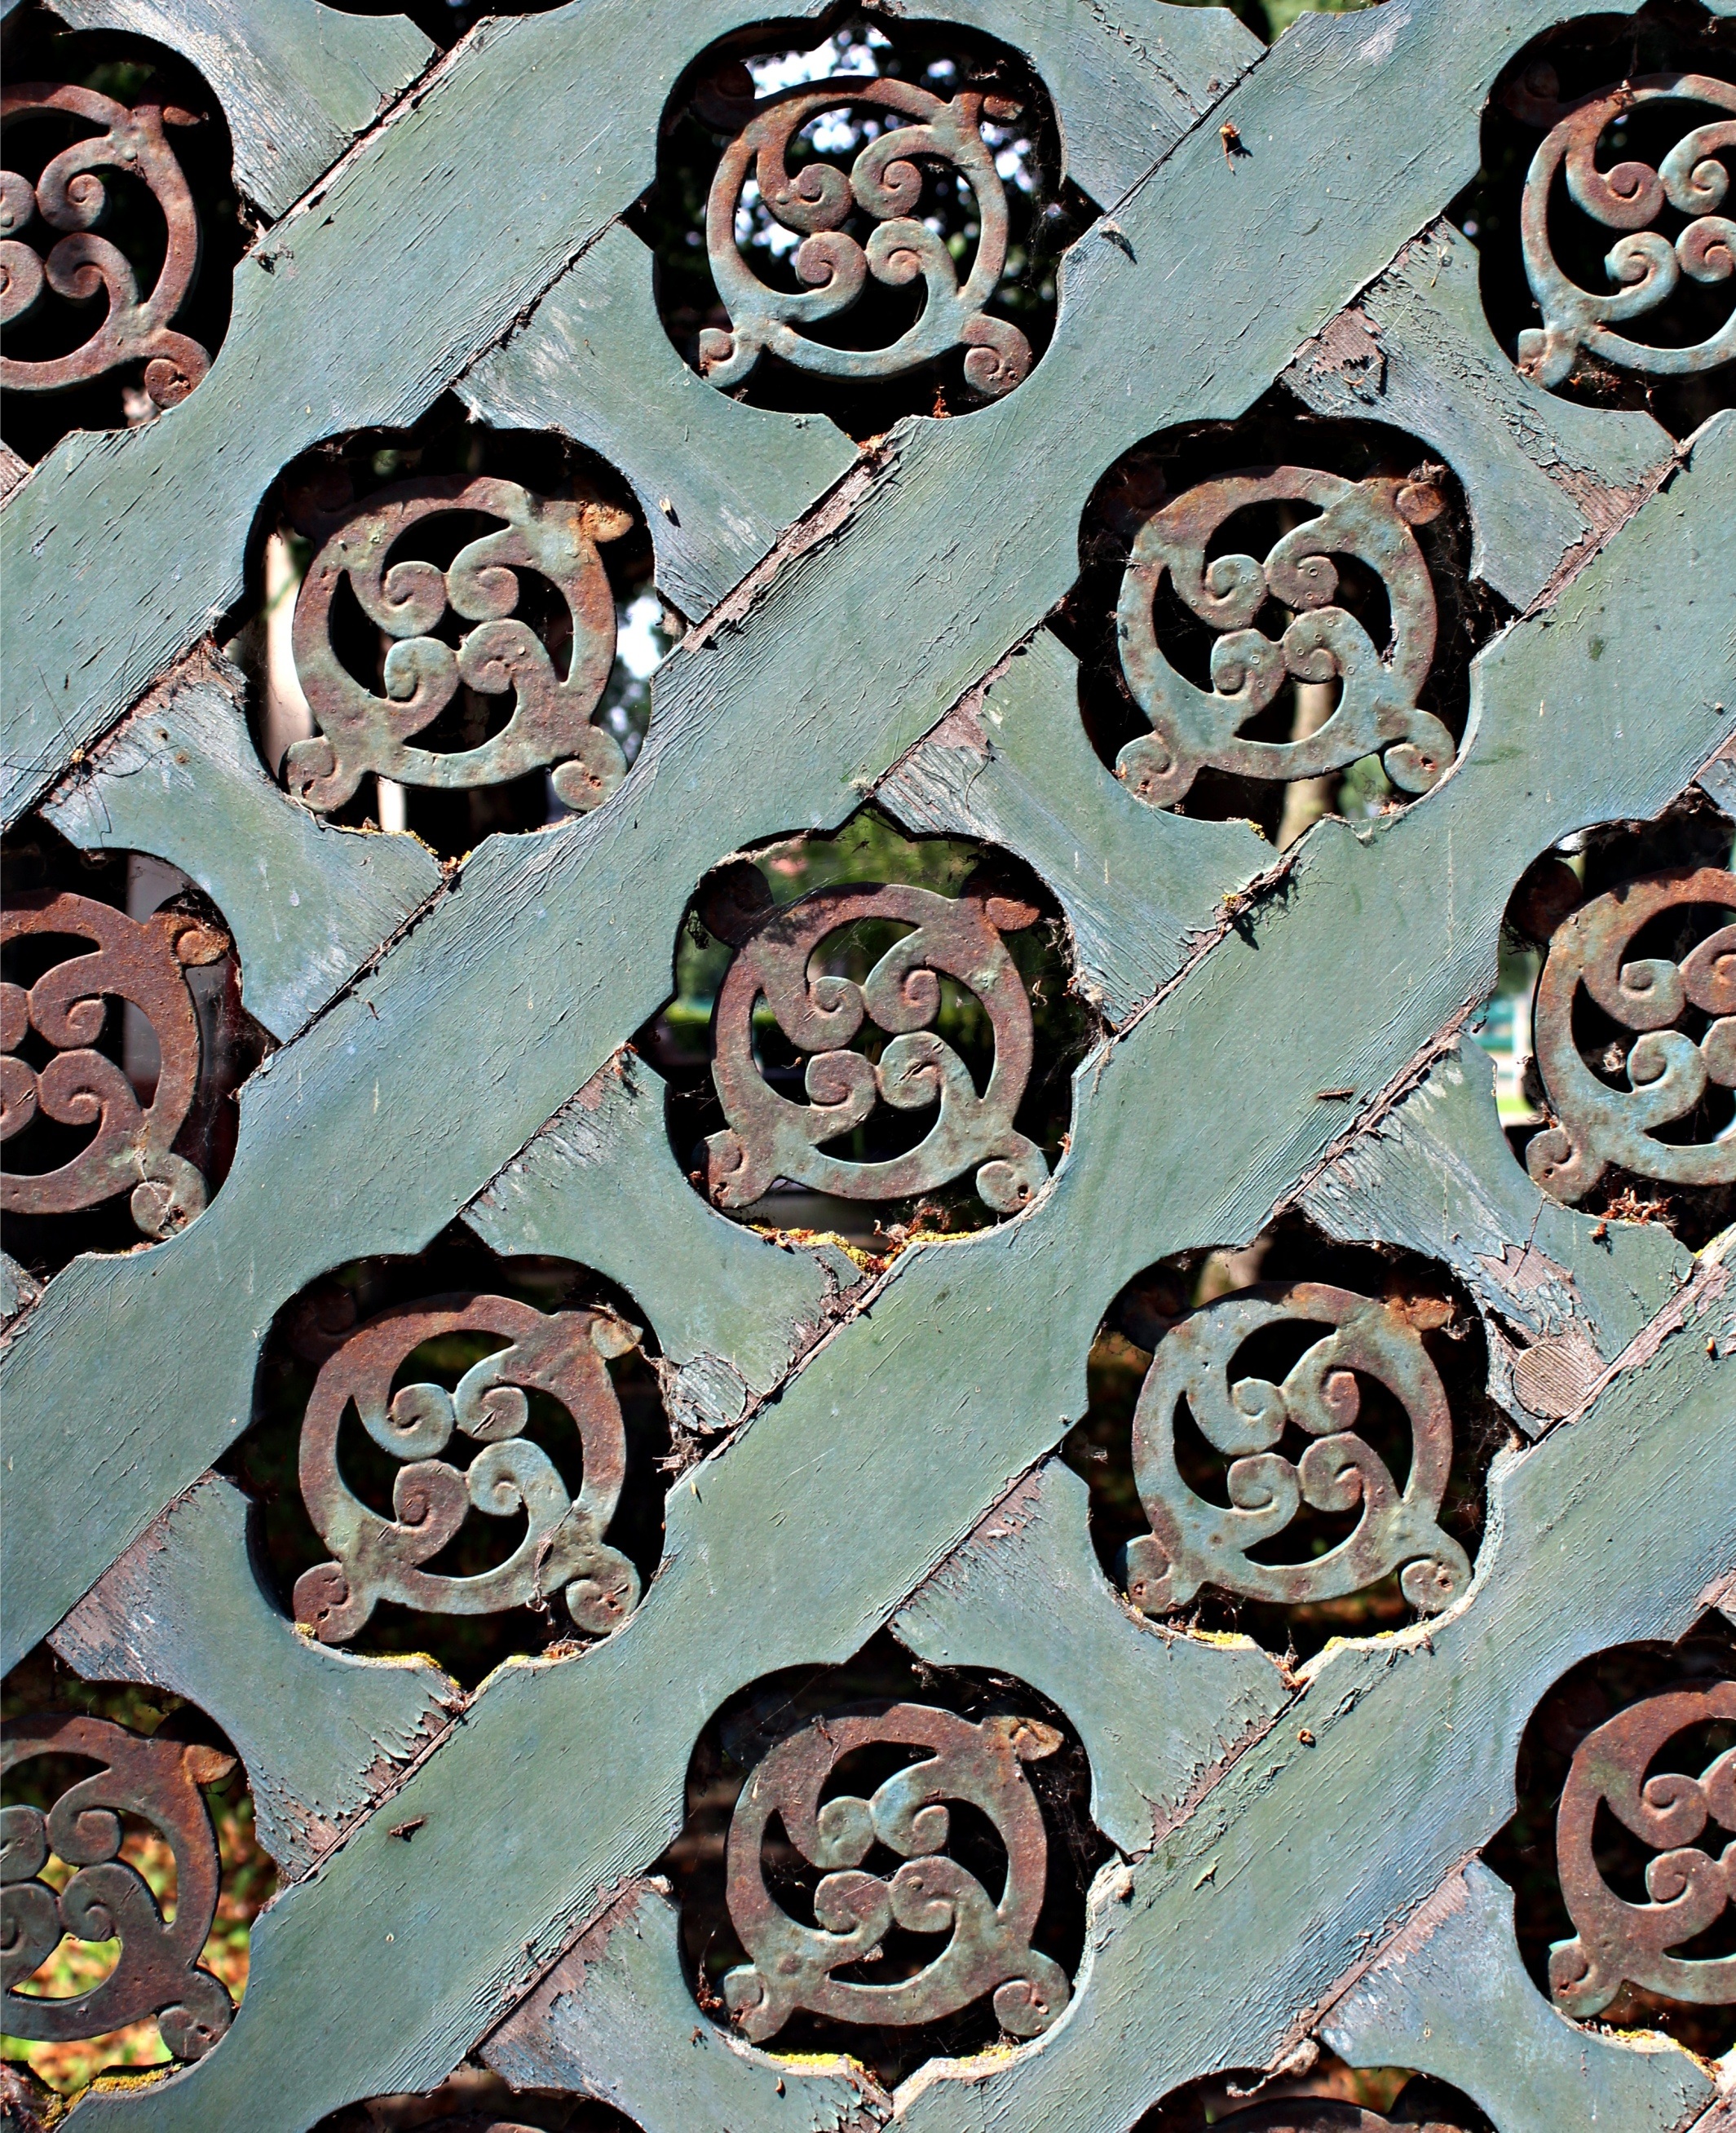
wood, antique, pattern, metal, goal, art, drawing, illustration, collage, carving, access, input, comics, ornaments, wrought iron, modern art, album cover, door leaf